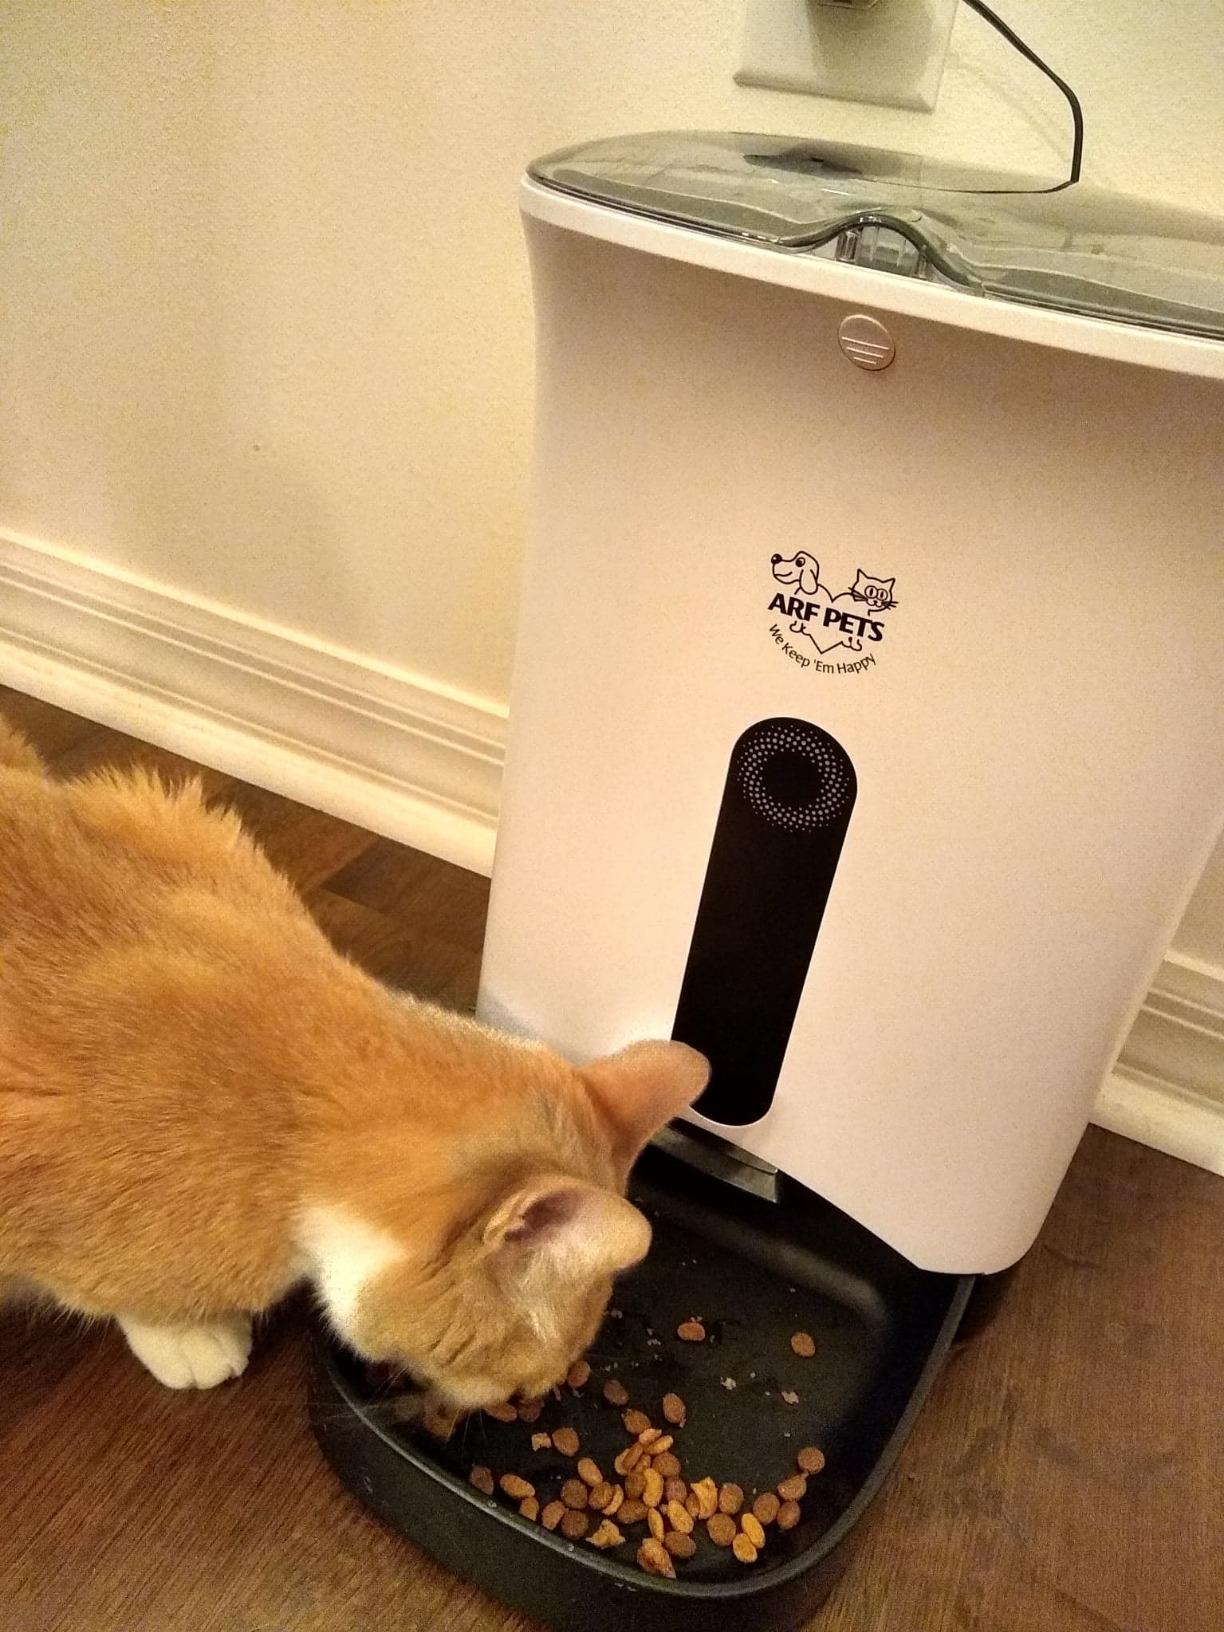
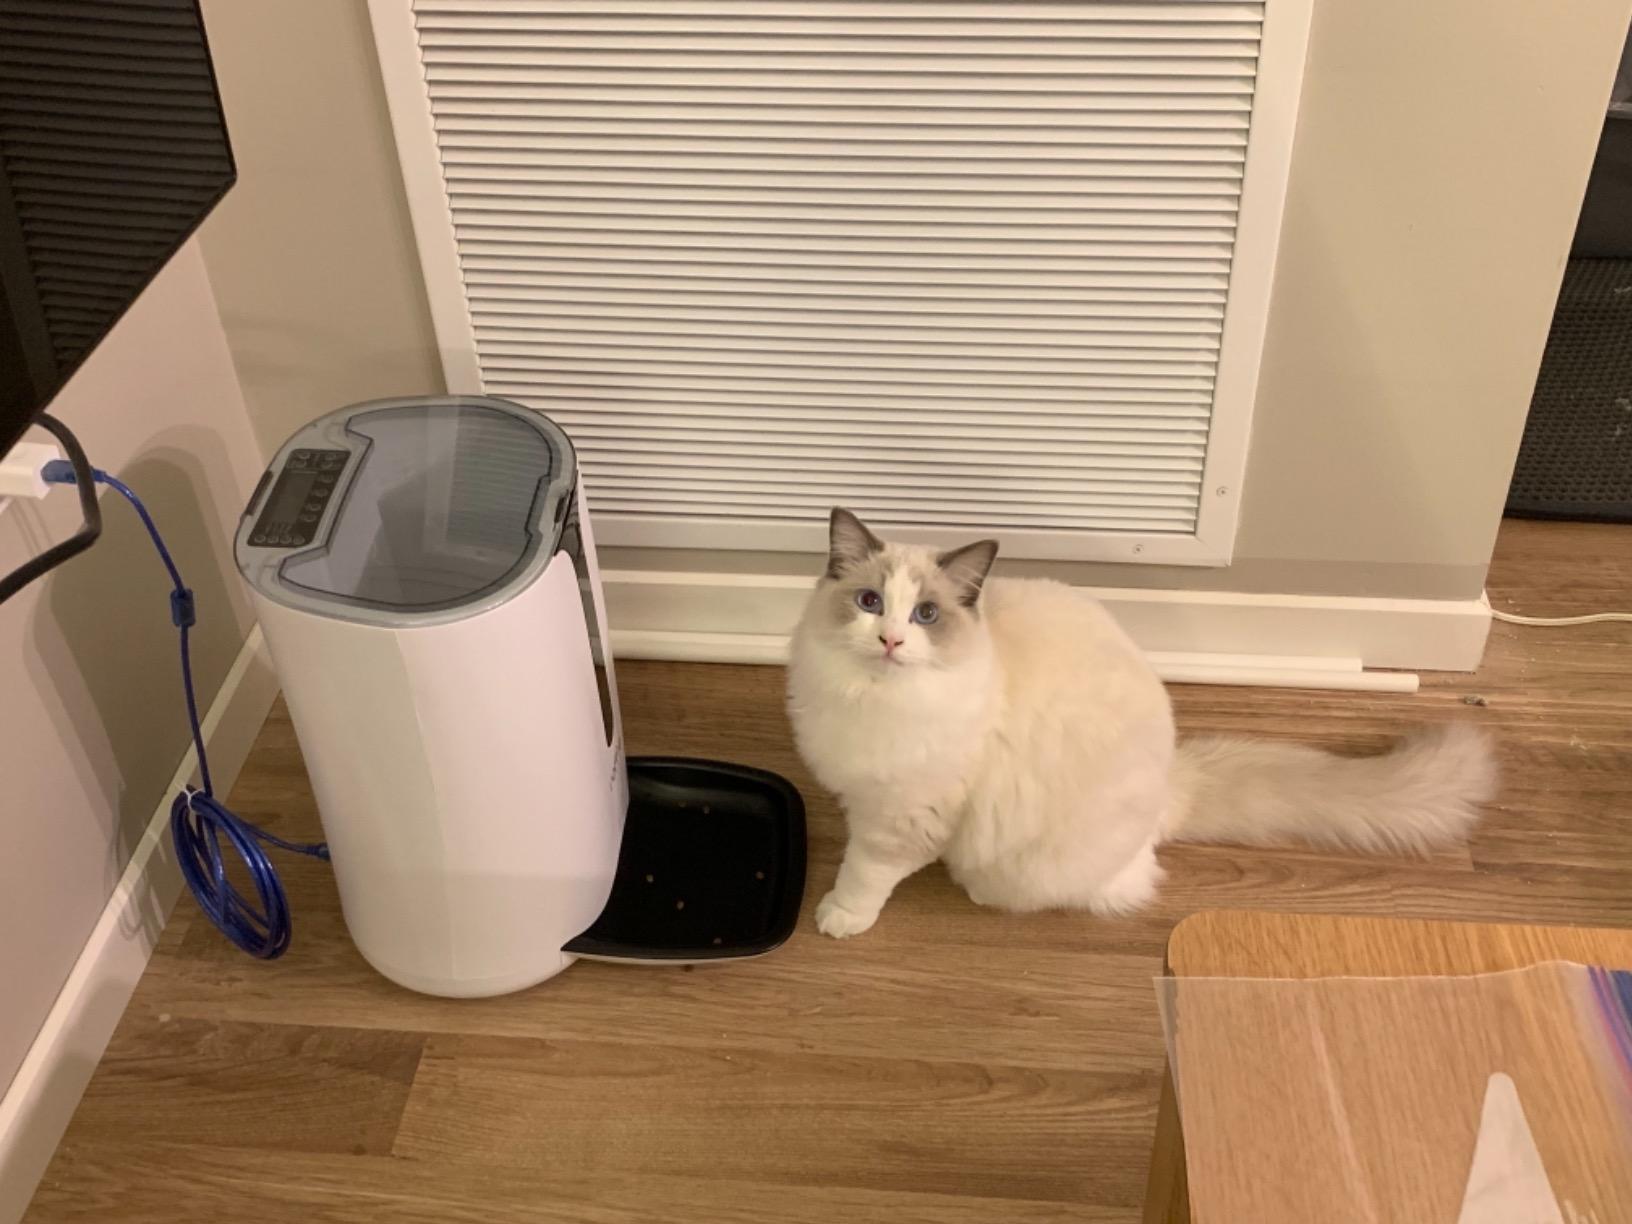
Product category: items_feeder
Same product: no